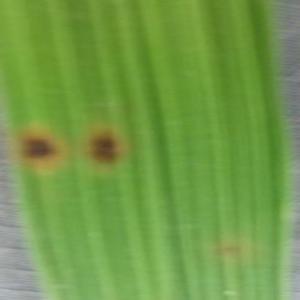
Disease: Brownspot